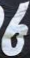
Number: 6